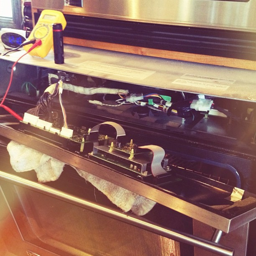
The electrical components of an oven are being tested with a multimeter.
An old device torn apart and plugged into an external power source.
The front panel of an oven taken off and being tested.
A television that has been taken apart to work on it.
Several tools sitting in or on top of a toolbox